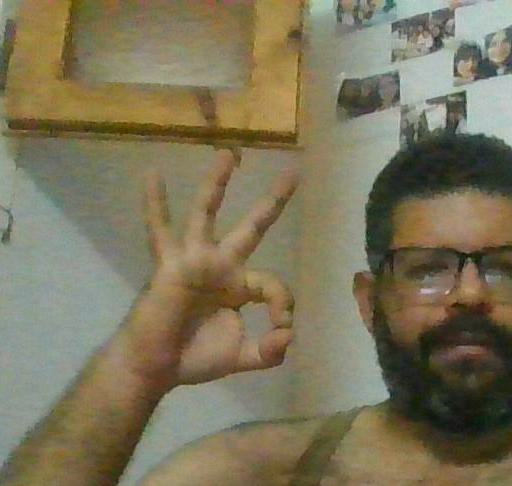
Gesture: ok